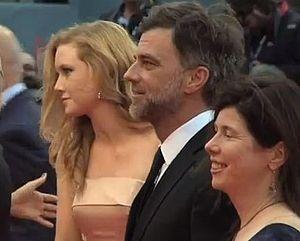
Paul Thomas Anderson [pɑl ˈtɑməs ˈændɚsən], né le 26 juin 1970 à Studio City en Californie, est un scénariste, réalisateur et producteur de cinéma nord-américain.